List of number-one singles of 1988 (Canada)

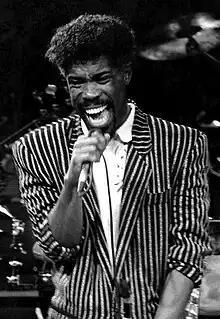
Trinidadian-English singer Billy Ocean remained at number one for a four-week spell with "Get Outta My Dreams, Get into My Car", eventually claiming 1988's highest-selling single with the aforementioned record.

"RPM" was a Canadian magazine that published the best-performing singles of Canada from 1964 to 2000. Twenty-five singles peak atop the "RPM" Singles Chart in 1988. "Faith" by George Michael held the top position from 1987 into 1988, and Chicago achieved the final number-one hit of the year with "Look Away". Eight musical acts peaked at number one in Canada for the first time this year: MARRS, Rick Astley, Terence Trent D'Arby, Midnight Oil, INXS, Cheap Trick, Tracy Chapman, and Bobby McFerrin. No Canadian acts topped the chart this year.